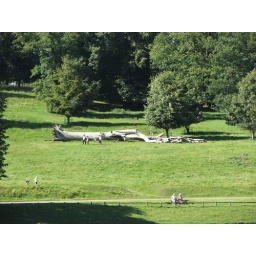
A huge fallen tree near the water gardens